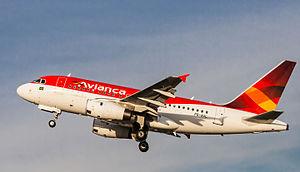
OceanAir Linhas Aéreas S.A. – Avianca Brasil est une compagnie aérienne brésilienne. Son siège se situe à São Paulo. Le président de l'aviation est José Efromovich, frère du fondateur du Synergy Group, Germán Efromovich.